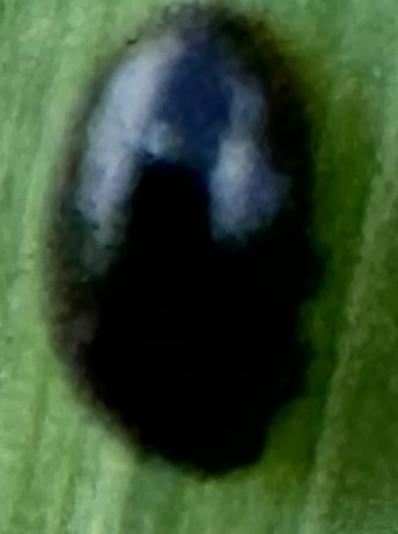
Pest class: cereal_leaf_beetle